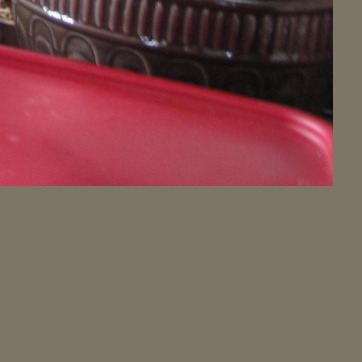
Material: plastic